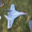
Label: airplane